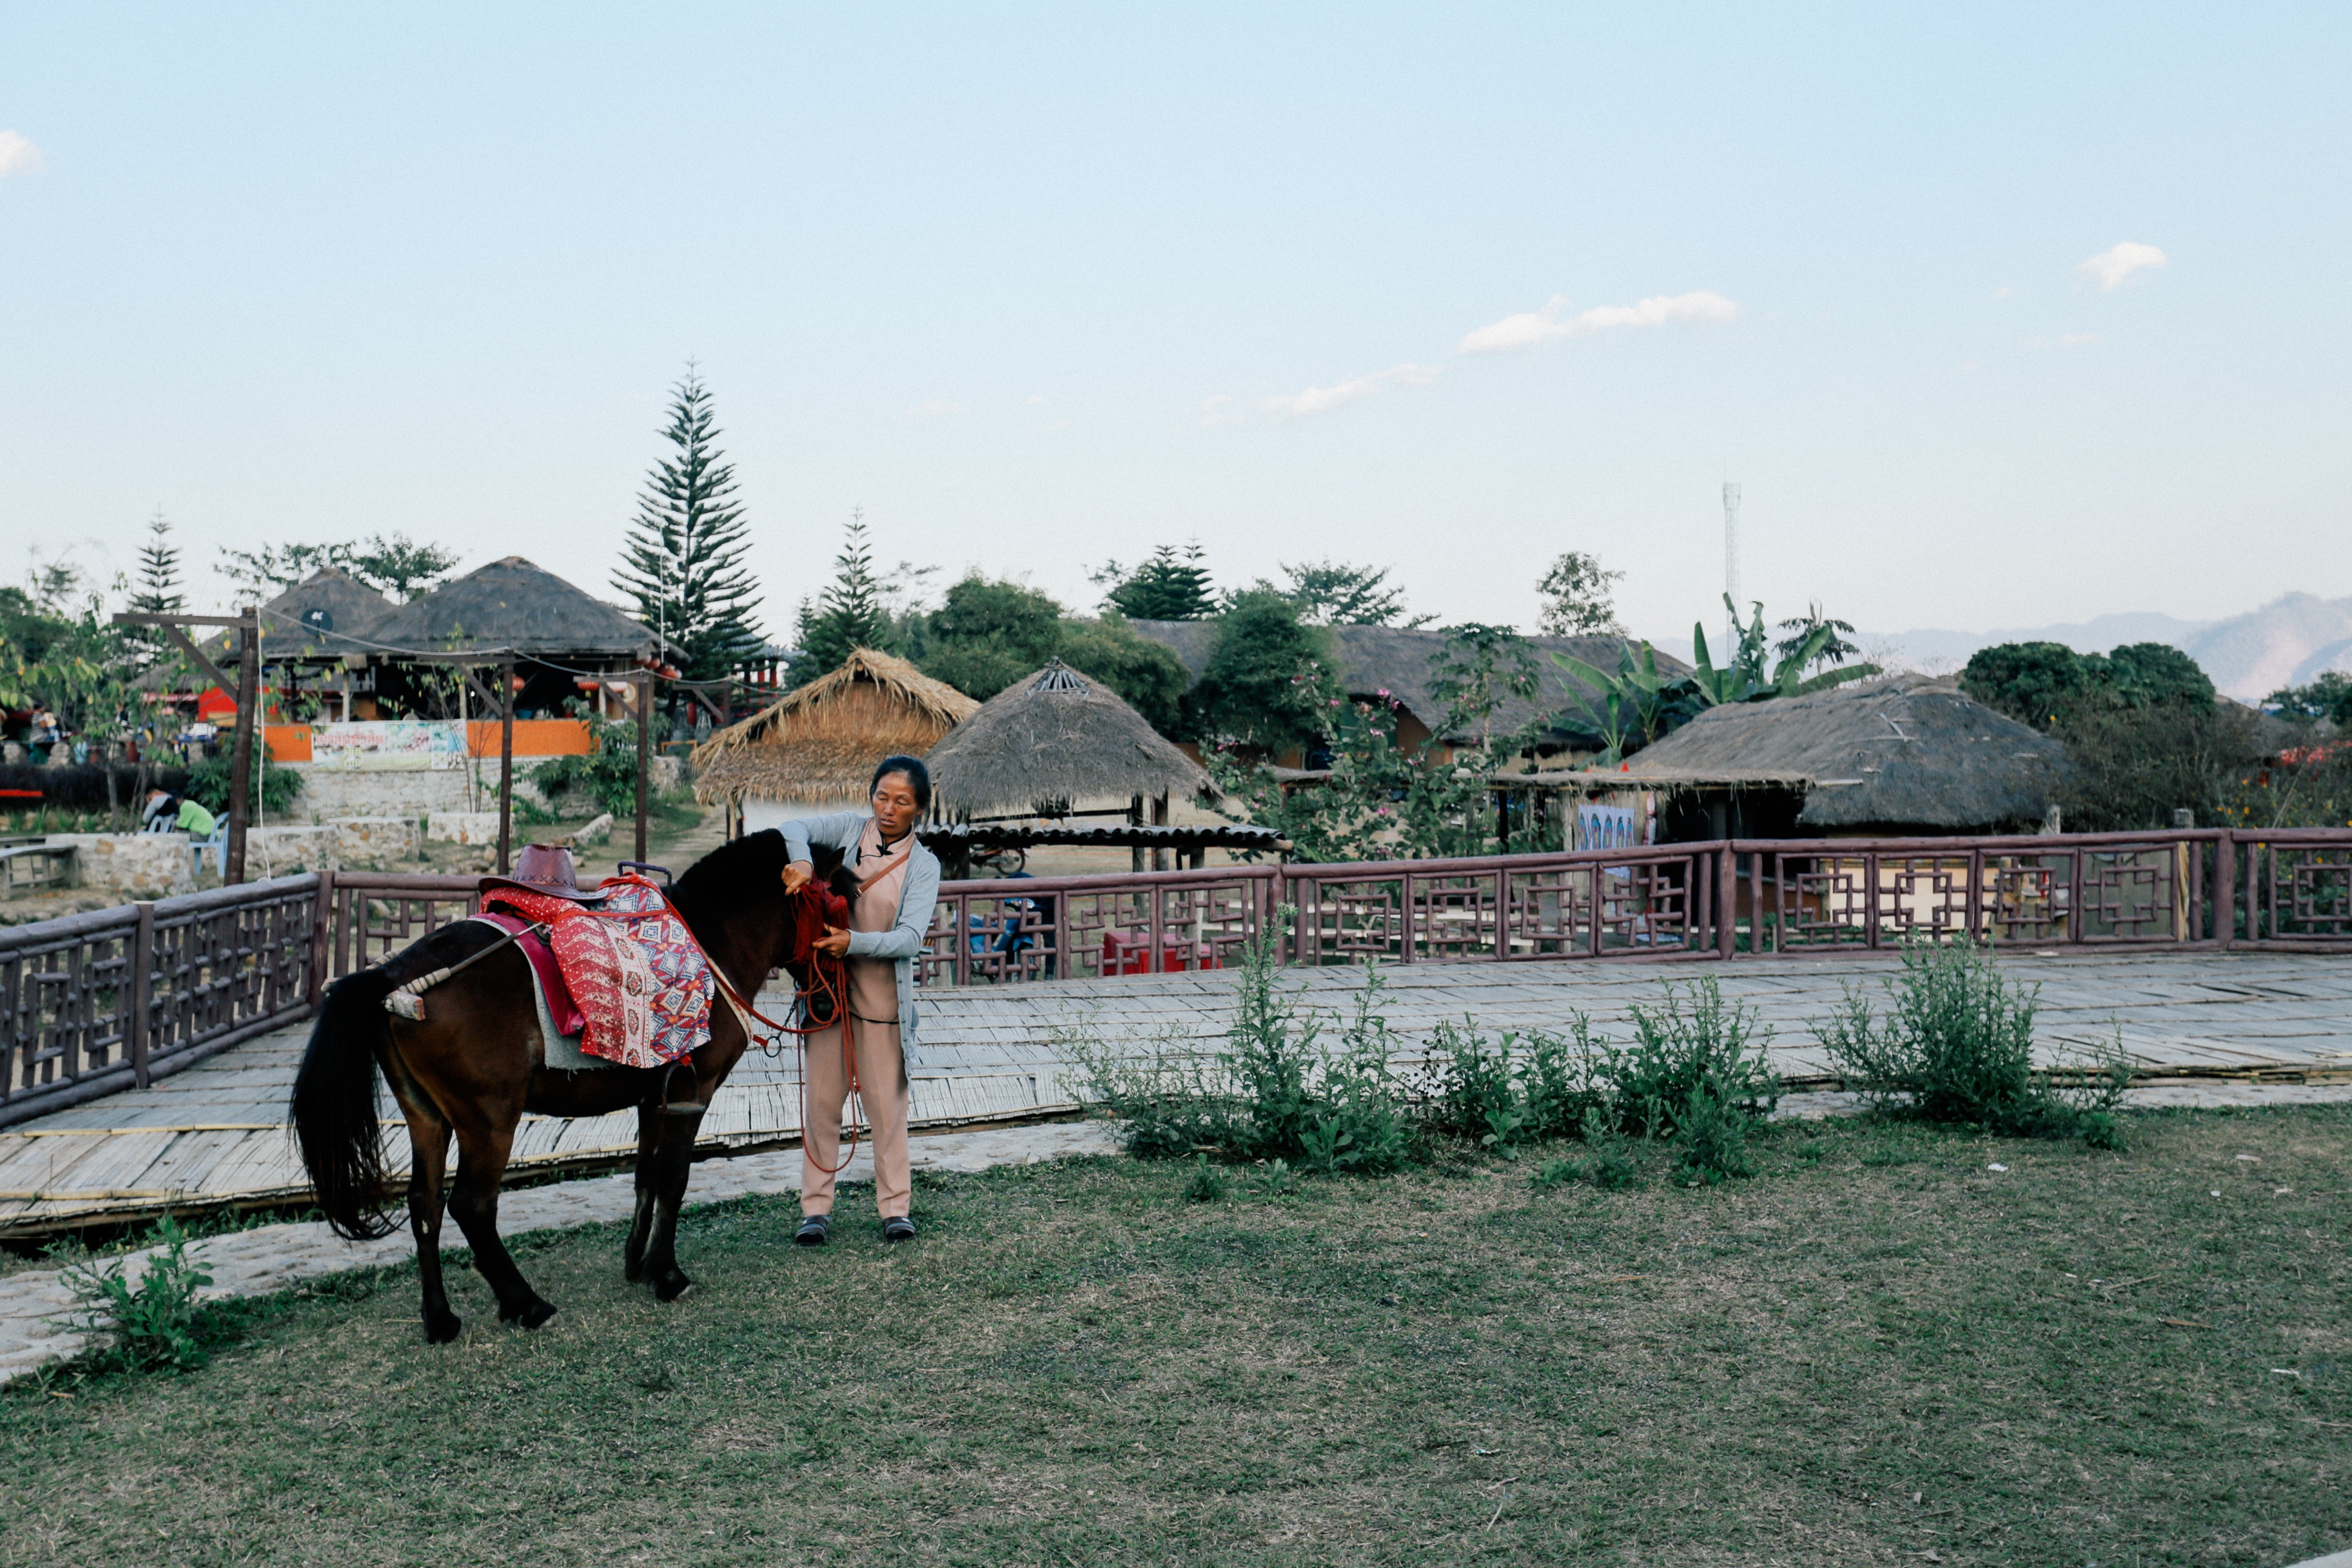
person, farm, animal, village, ranch, horse, pony, horse like mammal